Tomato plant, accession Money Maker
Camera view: bottom (45 deg); turntable rotation: 60 degrees
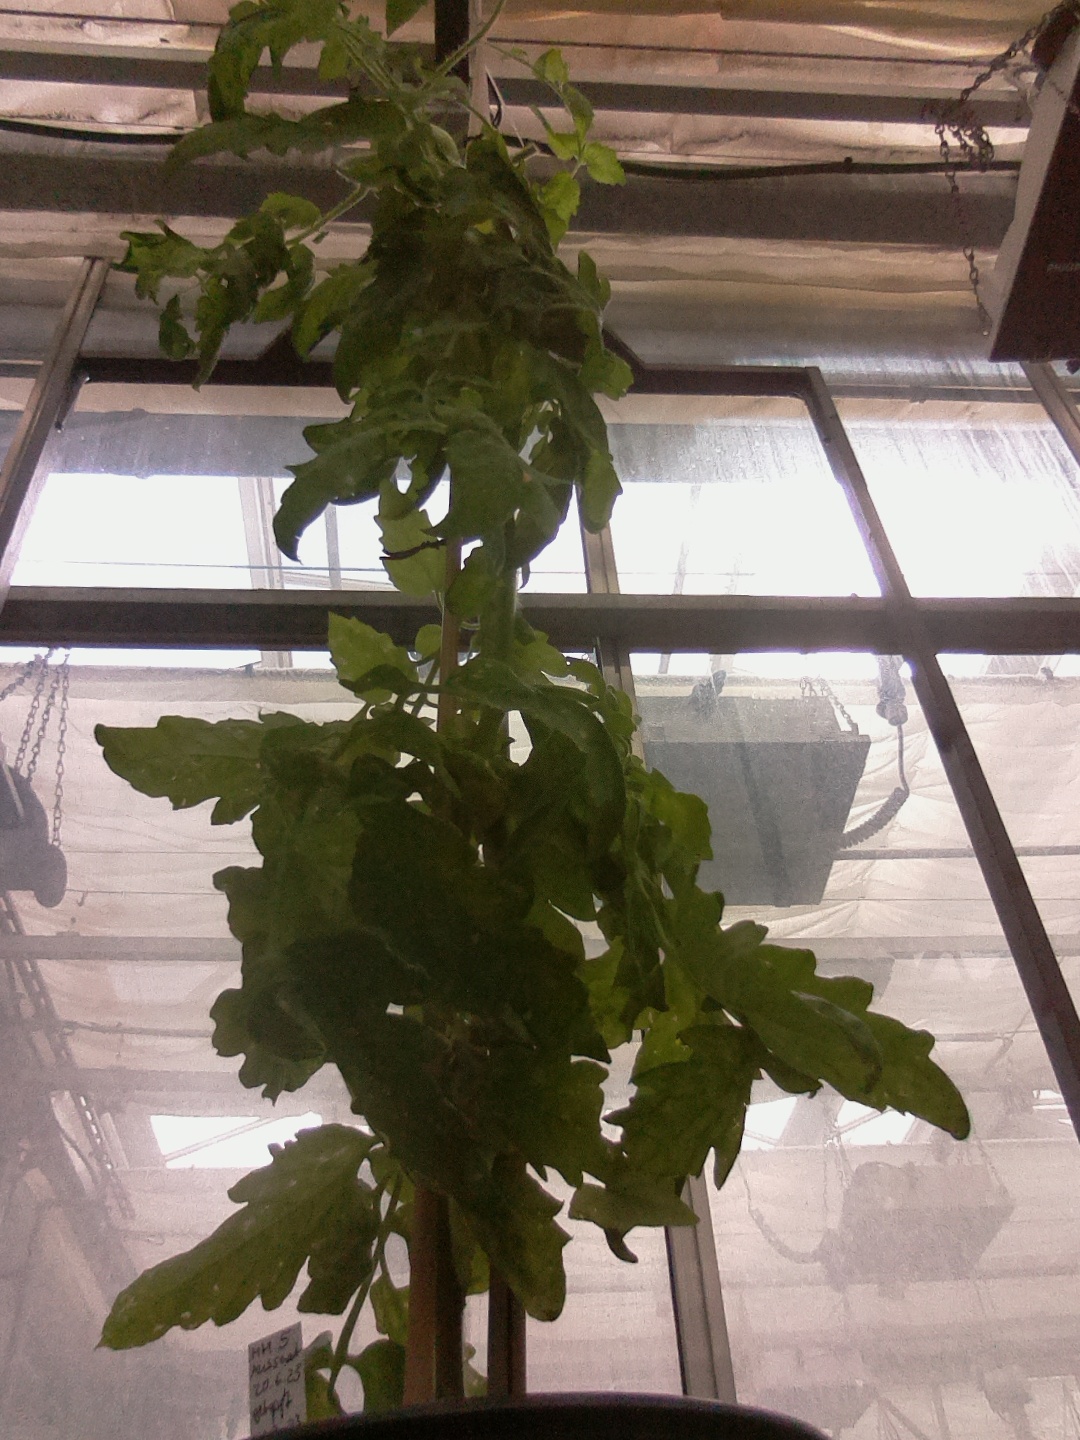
BBCH growth stage 77: 70%-80% of final fruit size